Charles Avery Dunning

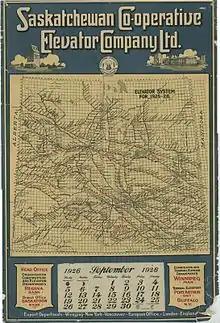
A 1926 calendar from the Saskatchewan Cooperative Elevator Company, its last year of operation.

Dunning also supported efforts towards voluntary pooling of farm products, and the nascent Saskatchewan Wheat Pool. His last major policy step as premier was to arrange for the enactment of legislation to authorise the sale of the Saskatchewan Cooperative Elevator Company to the Saskatchewan Wheat Pool, over the objections of Maharg, who was still on the board of the SCEC. The Wheat Pool bought the SCEC for $11 million. (The equivalent in 2021 would be $166.91 million.) Farmers who bought shares in the SCEC for $7.50 in 1911 when Dunning was general manager would receive $155.84 per share in 1926.